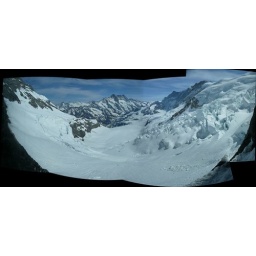
This is a view from a window in the 19th c. train tunnel up to the Jungfrau.